Chloropyron maritimum

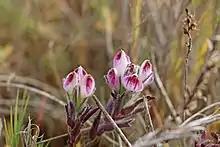
"Chloropyron maritimum" ssp. "maritimum"

Chloropyron maritimum is a rare species of flowering plant in the family Orobanchaceae native to western North America. It is known by the common names saltmarsh bird's beak and Point Reyes bird's beak, depending on the specific subspecies.